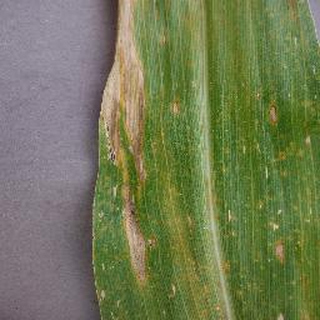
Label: corn_northern_leaf_blight